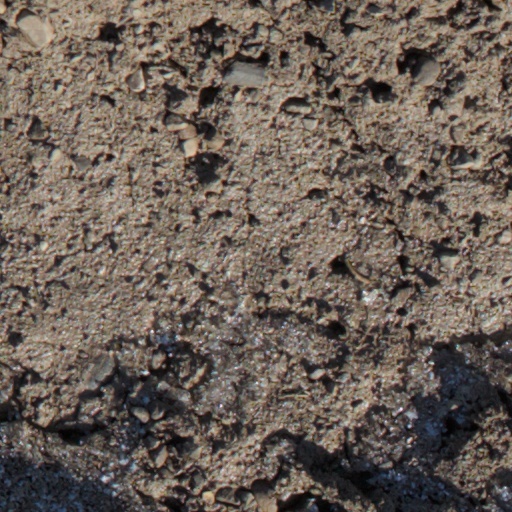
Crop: wheat